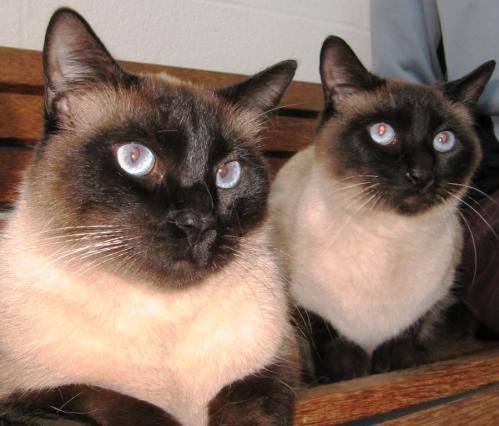
cat